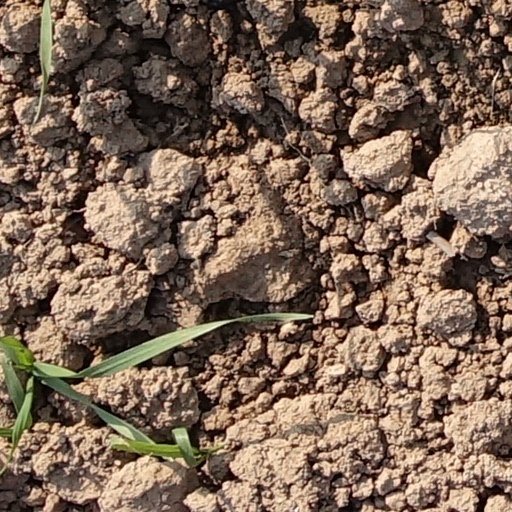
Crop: wheat